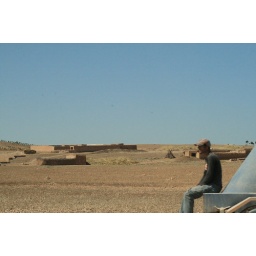
A man is sitting on the front of a car that drives through the countryside in Morocco.